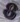
Number: 8